Saint Matthew's School

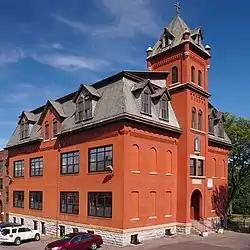

St. Matthew's School in the West Side neighborhood of Saint Paul, Minnesota, United States, is a 1902 school designed by John F. Fisher; it originally served German immigrants and now serves the local Hispanic community. It is listed on the National Register of Historic Places. The building is now used by the West Side Summit charter school.